NZR RM class (Model T Ford)

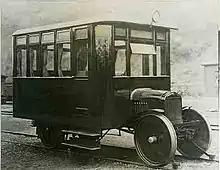
Model T Ford railcar in 1926.

The NZR RM class Model T Ford railcar was a type of rail motor that operated on New Zealand's national rail network. Only two were built, classified as RM 4 and RM 5, and they were experimental railcars designed in an attempt to offer improved passenger services on quiet country branch lines that served regions with small populations.